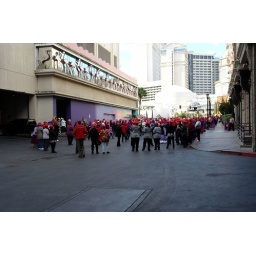
Suddenly, legions of &amp;quot;mature&amp;quot; women in red hats and outfits. I feel a cold chill down my back...